Portuguese in Luxembourg

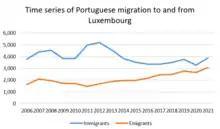
Time series of migrations involving Portuguese citizens in Luxembourg (2006–2021)

The two countries signed a treaty in Lisbon in 1970 to allow family unification, and this was enshrined into Luxembourgish law in 1972. This turned the Portuguese community into a demographically self-sustaining unit, marking it out as separate from the Germans, who had little desire to move permanently to Luxembourg, and Italians, who were not granted special status for family immigration.